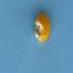
Maize quality: Bad